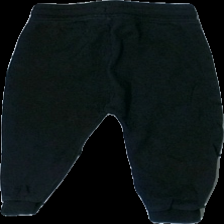
View: back
Type: Trousers
Category: Children
Brand: Not in the list
Brand text on label: KAX
Colors: Black
Material: 100% Cott
Cut: Regular
Size: 80
Season: All
Damage: Washed out
Price range: <50
Recommended usage: Recycle